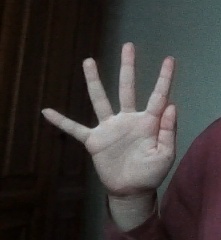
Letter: sheen